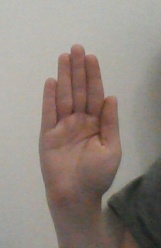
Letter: seen